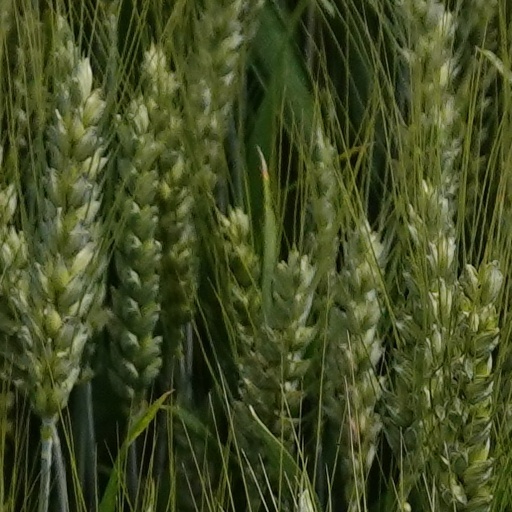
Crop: wheat